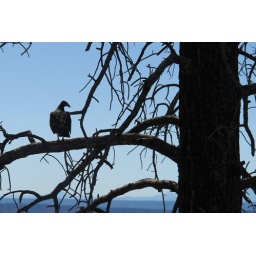
A California Condor (one of the world's rarest birds) in a dead pine tree